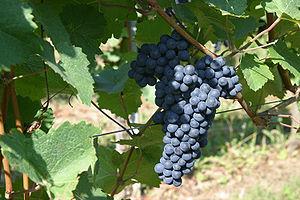
Le hegel est un cépage de cuve allemand de raisins noirs.